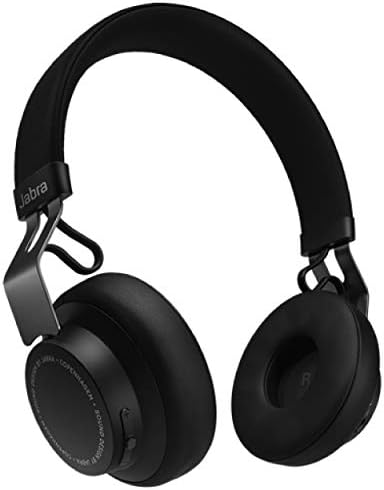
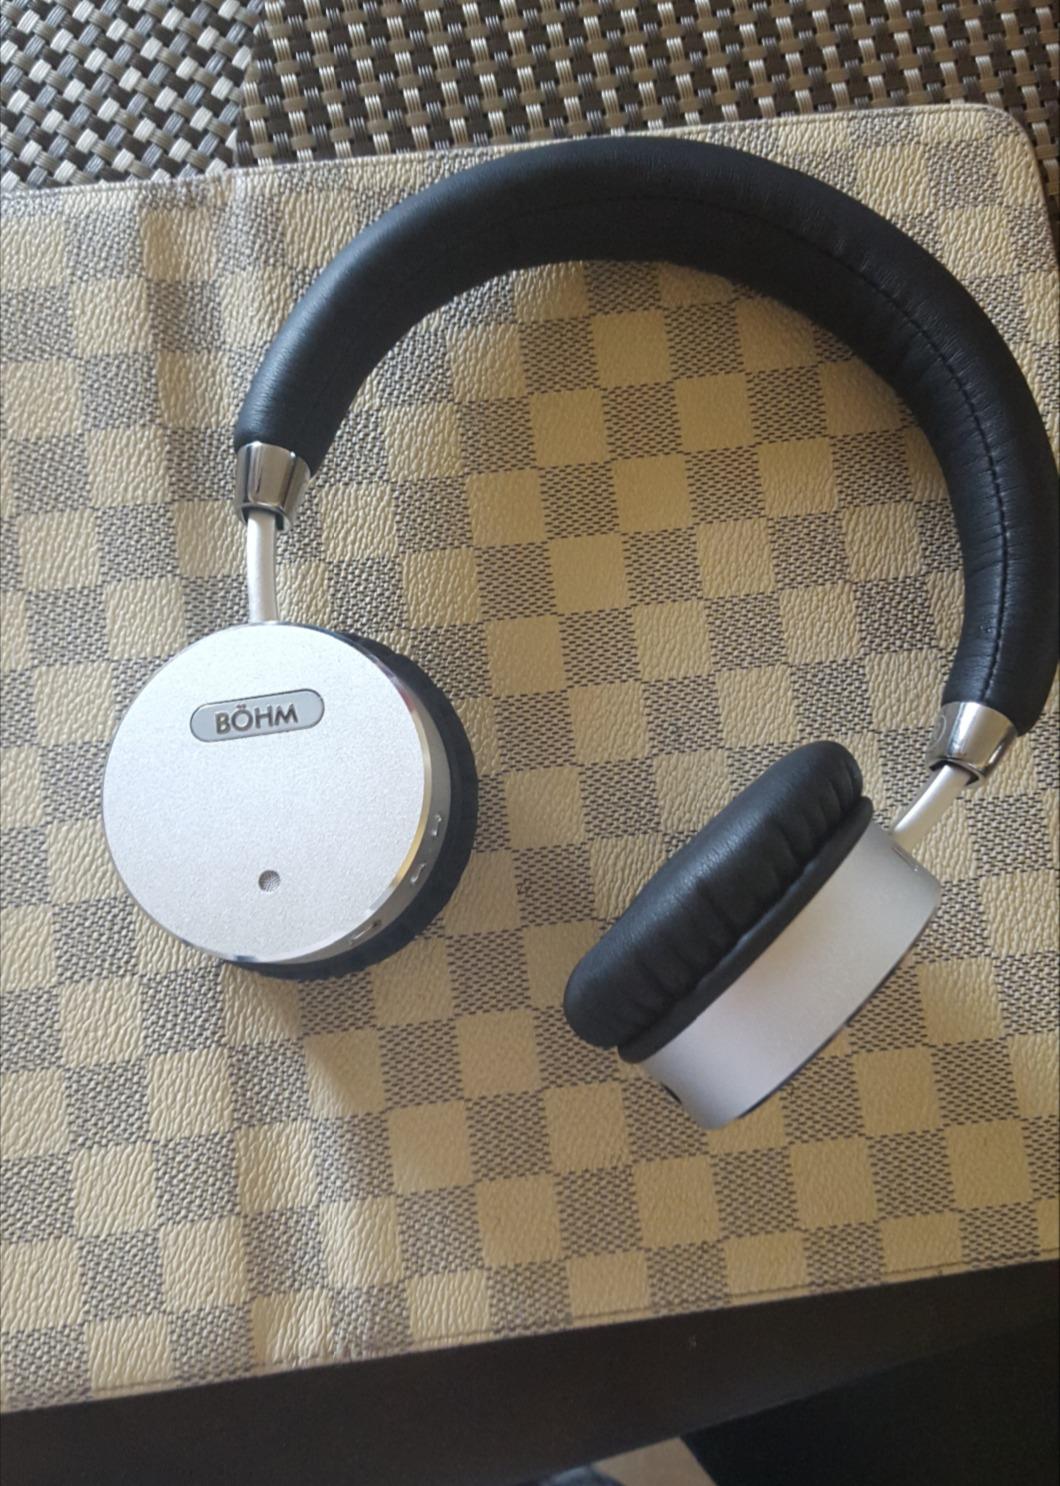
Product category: headphones
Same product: no